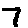
Label: 7